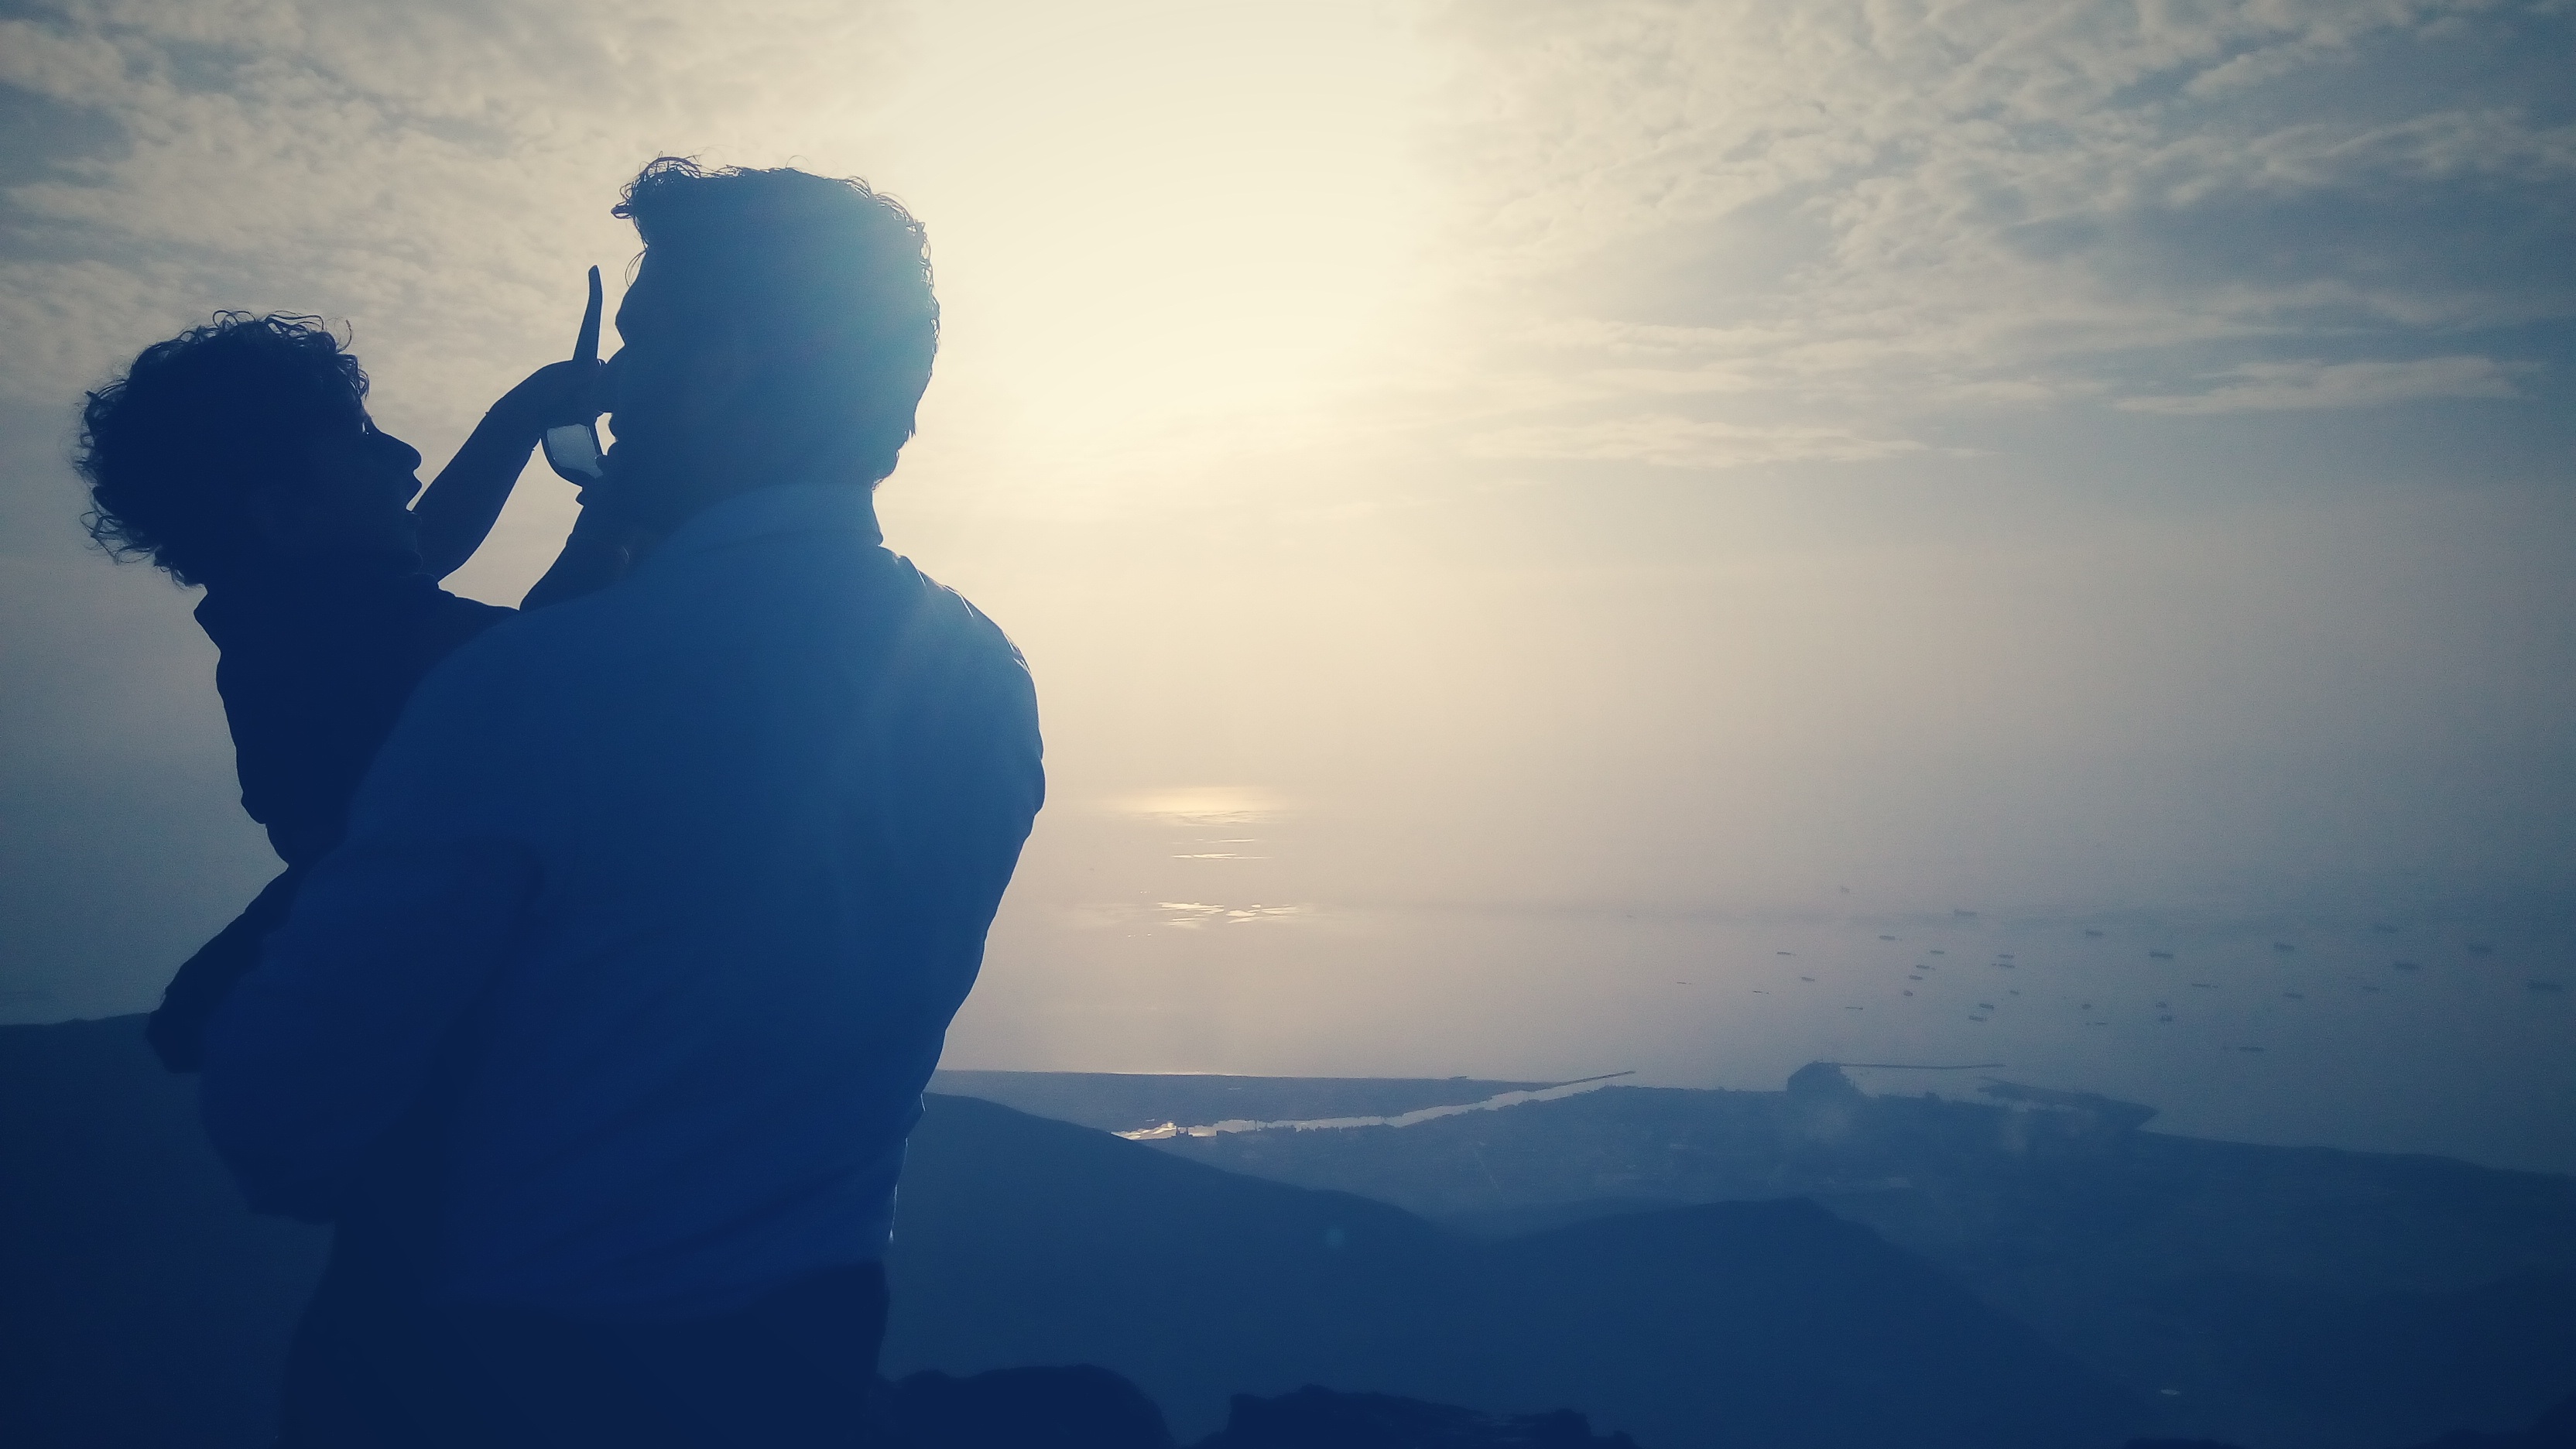
sea, horizon, mountain, cloud, sky, sunset, sunlight, morning, blue, atmospheric phenomenon, atmosphere of earth